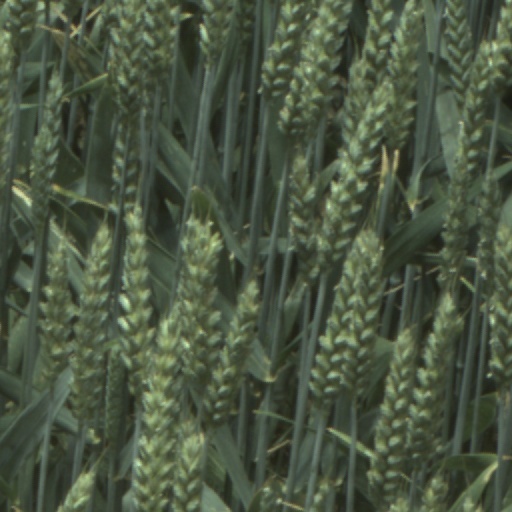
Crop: wheat